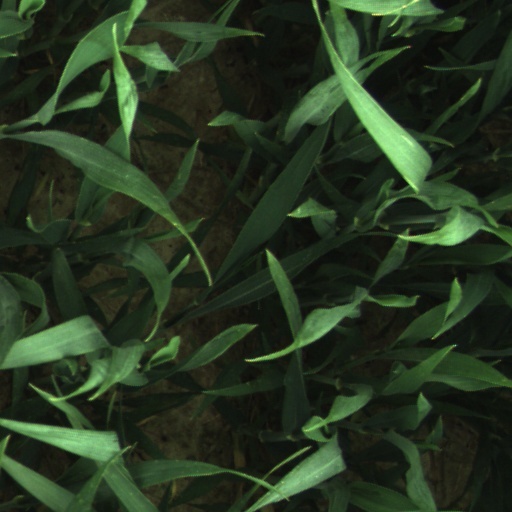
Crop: wheat